The Fortress of Solitude (musical)

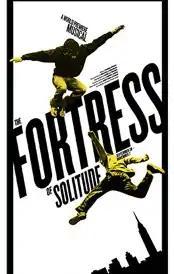
Off-Broadway promotional art

The Fortress of Solitude is a musical with music and lyrics written by Michael Friedman, and a book by Itamar Moses adapted from "The Fortress of Solitude" by Jonathan Lethem.